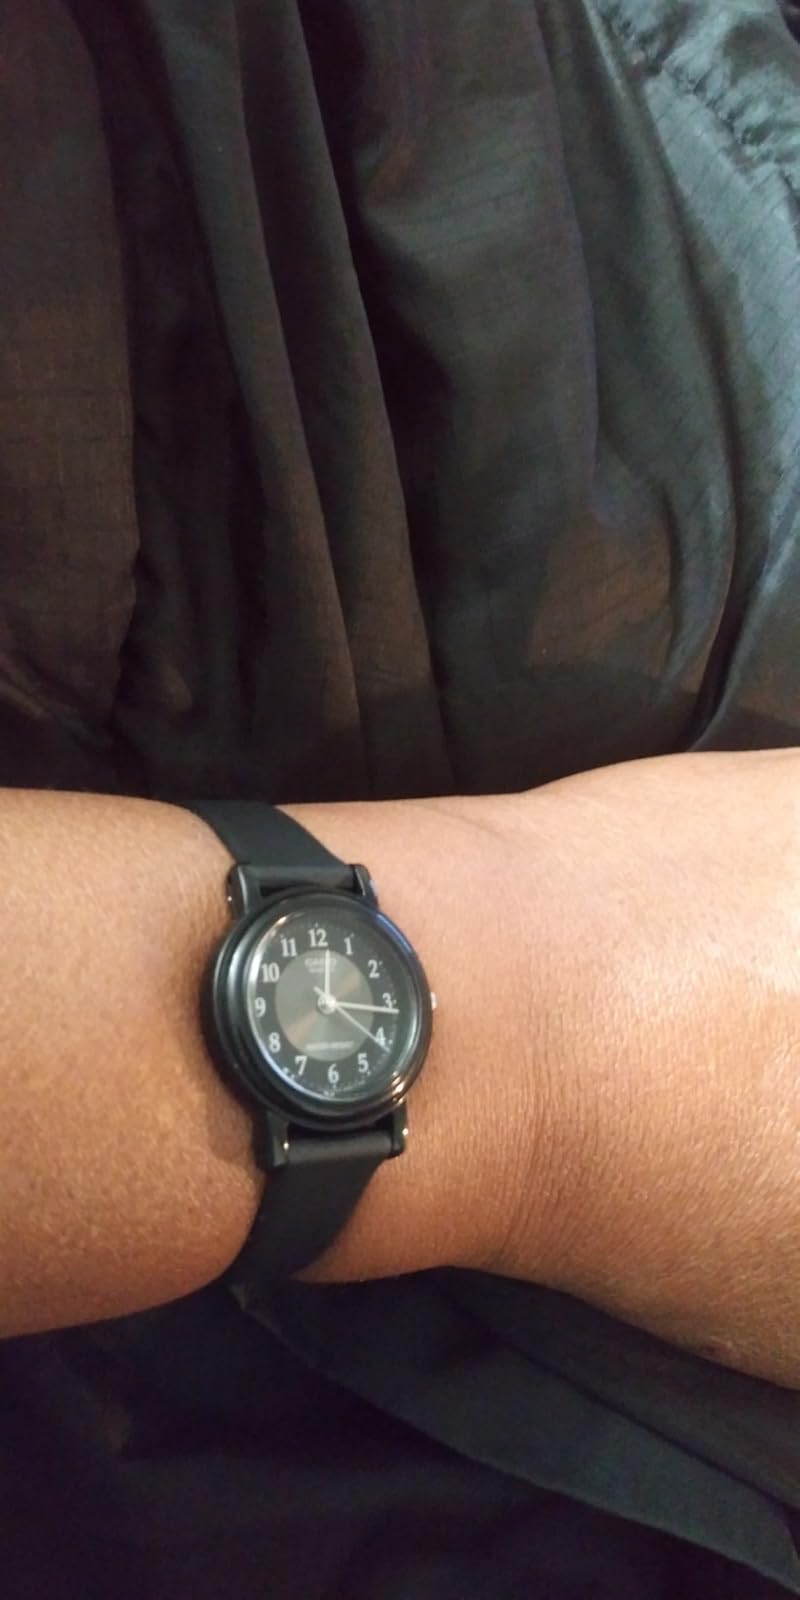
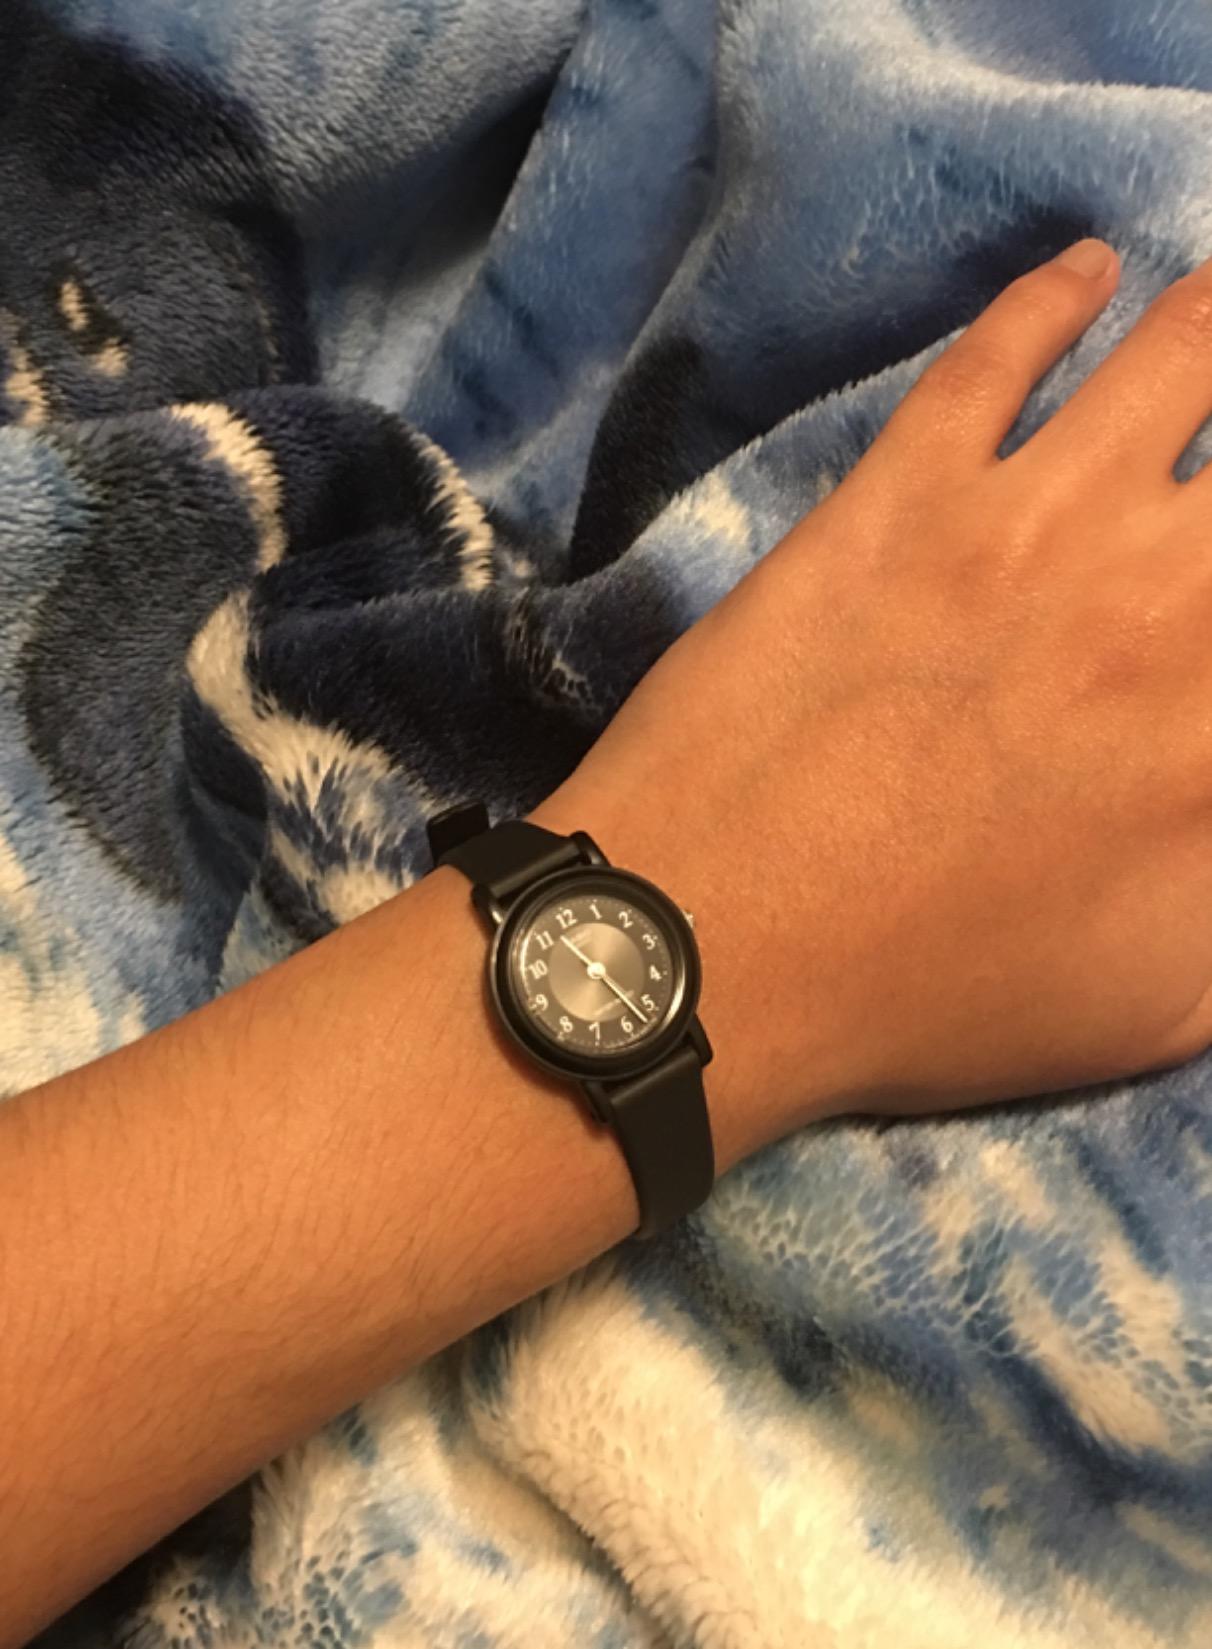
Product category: accessories_watch
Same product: yes